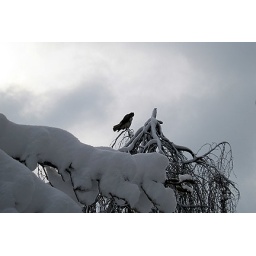
Large bird in garden tree